Okinawa Prefecture Archaeological Center

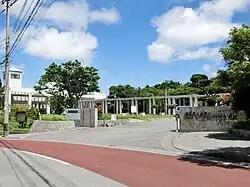

The opened in Nishihara, Okinawa Prefecture, Japan in 2000. The facility researches, preserves, and utilizes through display and other activities the prefecture's Buried Cultural Properties. As of the early Reiwa era, around four thousand such sites have been identified in Okinawa Prefecture, from the Palaeolithic to modern times, including shell mounds, settlements, tombs, gusuku, underwater sites, and war ruins.